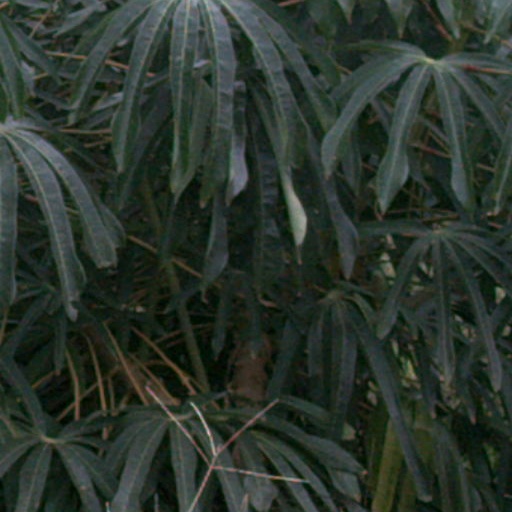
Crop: cassava